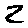
Label: 2